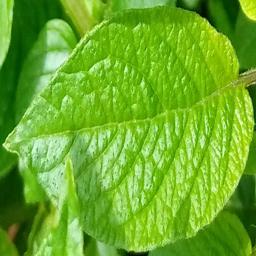
Etiqueta: Sana